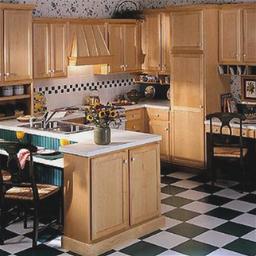
Room type: kitchen